Arab–Byzantine wars

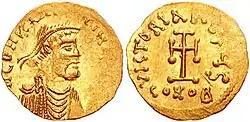
Gold "tremissis" of Constans II.

The outbreak of the Muslim Civil War in 656 bought a precious breathing pause for Byzantium, which Emperor Constans II (r. 641–668) used to shore up his defences, extend and consolidate his control over Armenia and most importantly, initiate a major army reform with lasting effect: the establishment of the "themata", the large territorial commands into which Anatolia, the major contiguous territory remaining to the Empire, was divided. The remains of the old field armies were settled in each of them, and soldiers were allocated land there in payment of their service. The "themata" would form the backbone of the Byzantine defensive system for centuries to come.